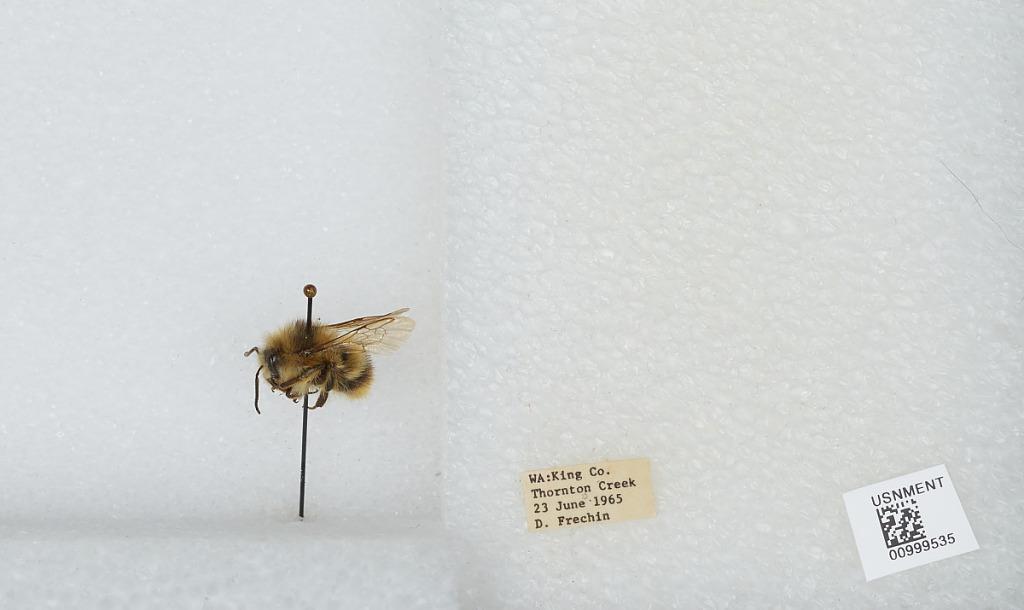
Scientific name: Bombus (Pyrobombus) mixtus Cresson
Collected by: D. Frechin
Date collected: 1965-6-23
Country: United States
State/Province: Washington
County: King
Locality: Thornton Creek
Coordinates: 47.7031, -122.309